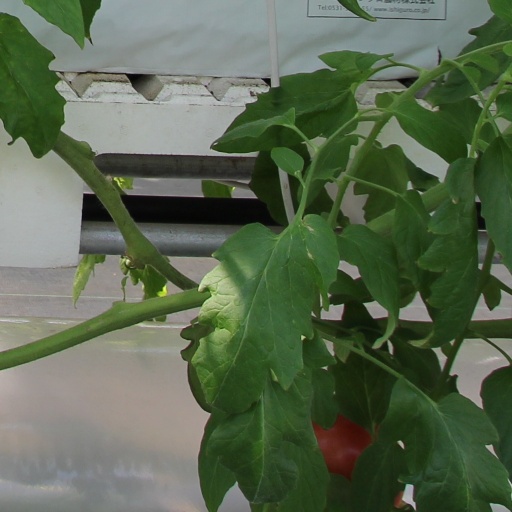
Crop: tomato